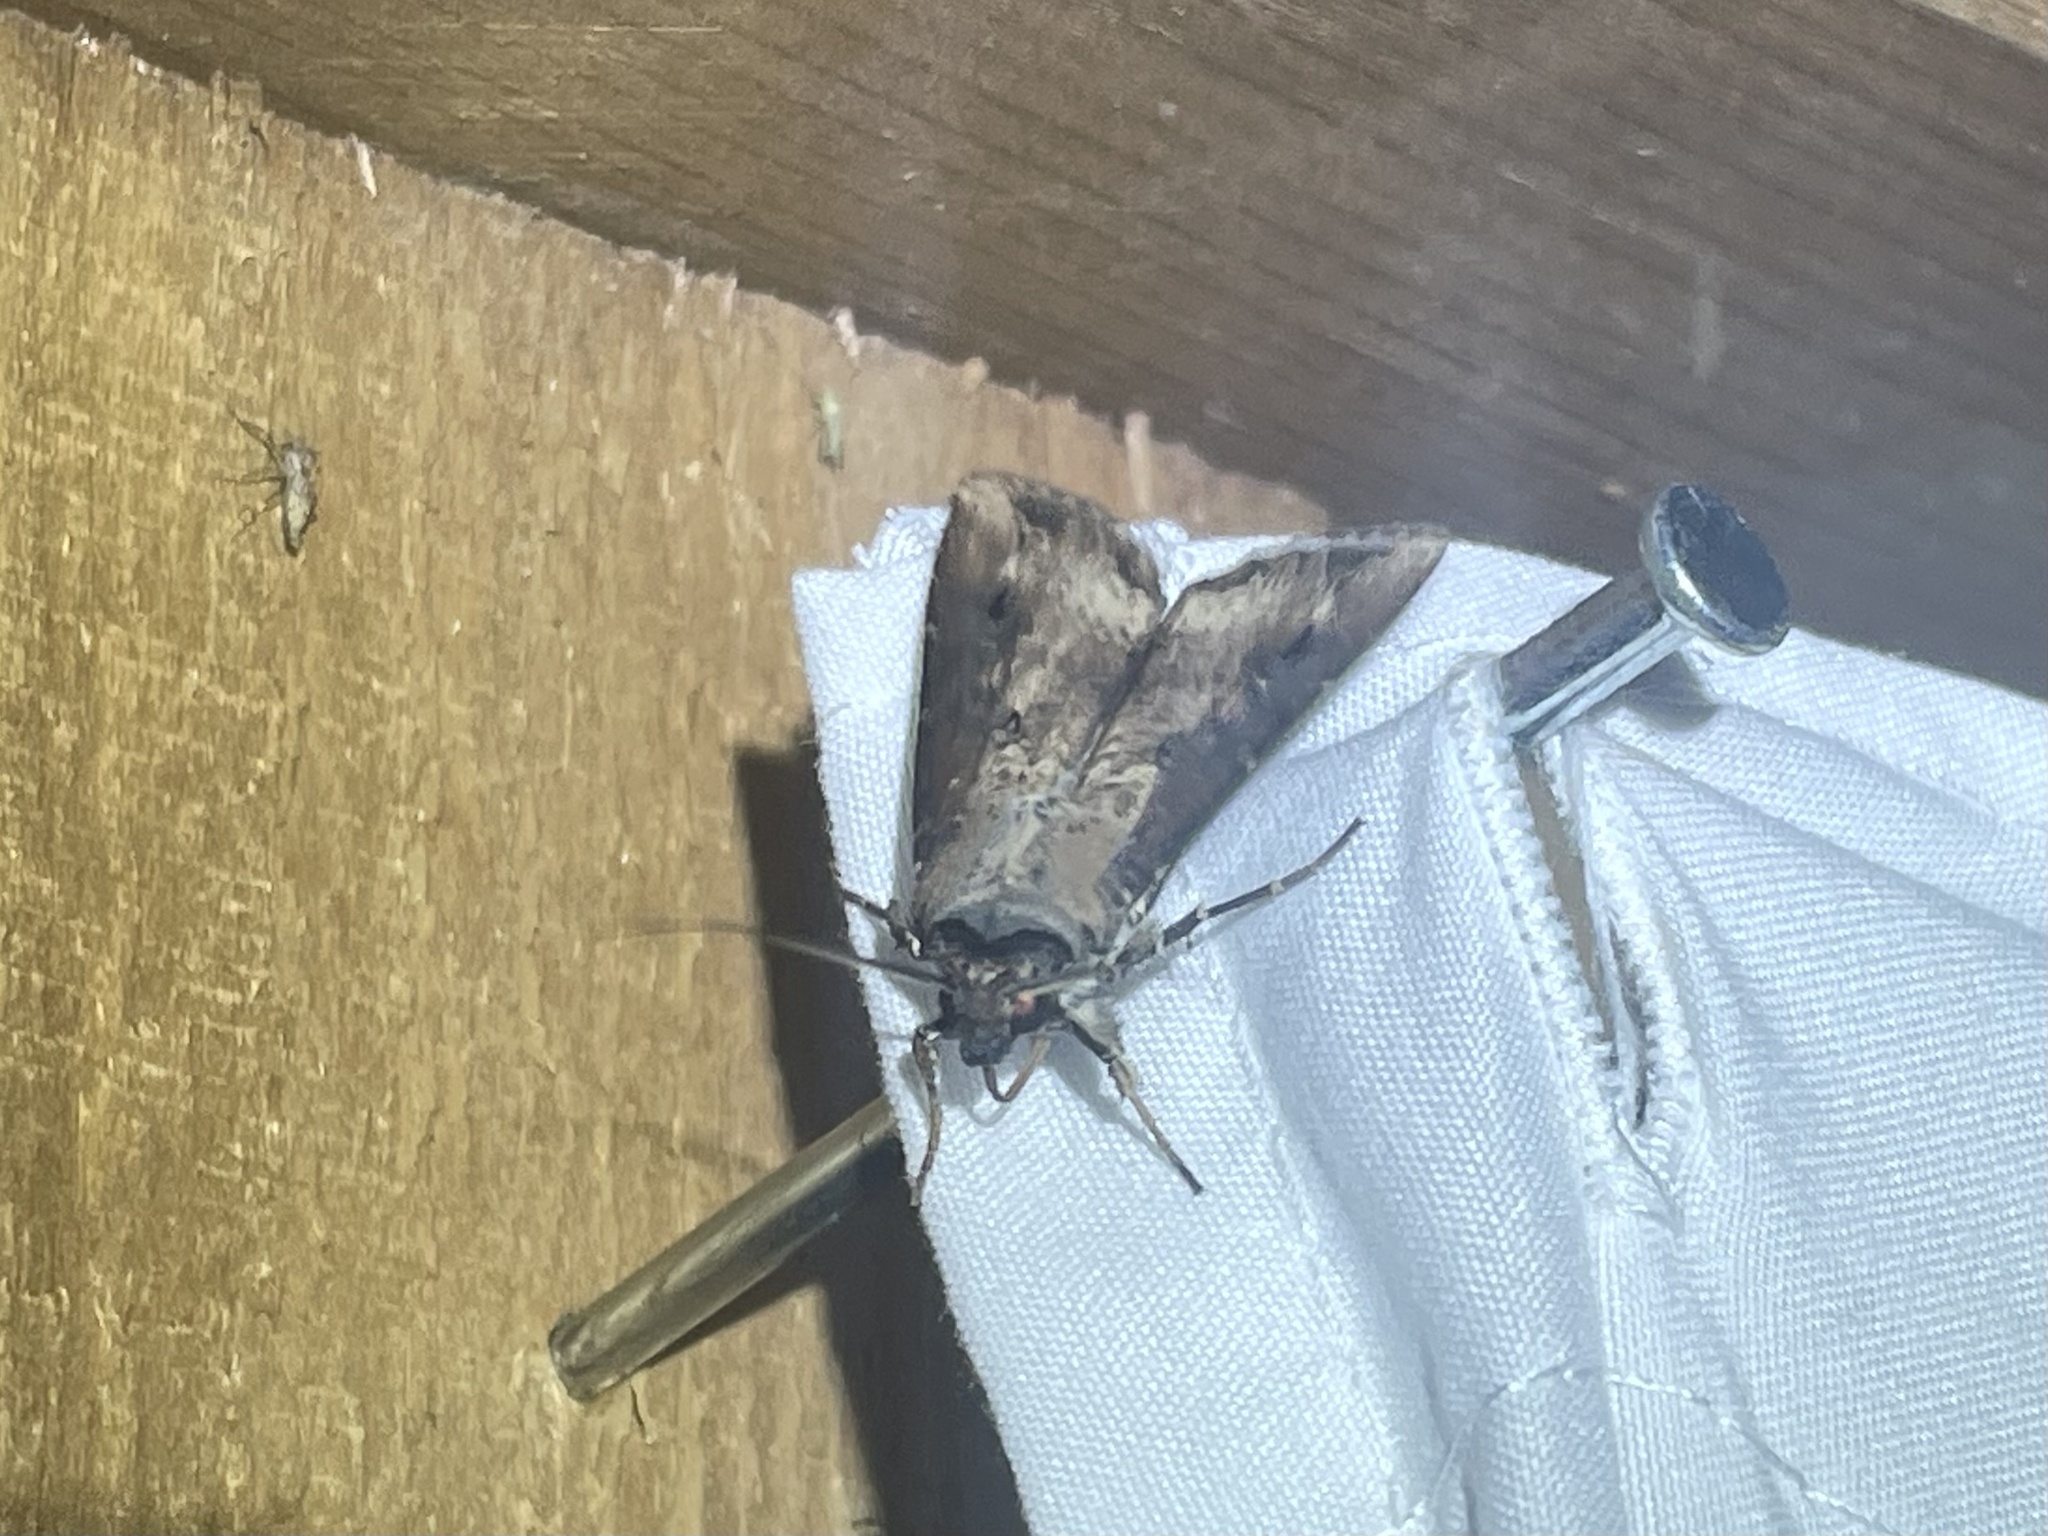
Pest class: cutworms